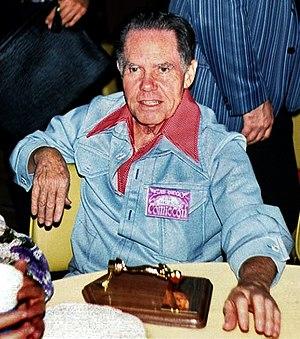
Daws Butler est un acteur et scénariste américain né le 16 novembre 1916 à Toledo, Ohio, décédé le 18 mai 1988 à Los Angeles.